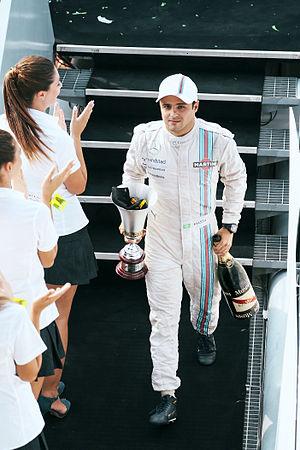
Le Grand Prix automobile d'Italie 2014, disputé le 7 septembre 2014 sur le circuit de Monza, est la 910ᵉ épreuve du championnat du monde de Formule 1 courue depuis 1950 où le circuit, situé dans le Parco Reale de Monza, faisait partie des sept pistes utilisées pour cette édition inaugurale. Il s'agit de la soixante-cinquième édition du Grand Prix d'Italie comptant pour le championnat du monde de Formule 1, la soixante-quatrième se tenant à Monza, et de la treizième manche du championnat 2014.
Le championnat du monde de Formule 1 2014, 65ᵉ édition du championnat du monde des pilotes de Formule 1, comporte dix-neuf Grands Prix. Il commence à Melbourne le 16 mars et s'achève à Abou Dabi le 23 novembre. Il est notamment marqué par l'adoption de nouveaux règlements techniques et sportifs : les moteurs V8 atmosphériques des monoplaces sont remplacés par des moteurs V6 turbocompressés à double système de récupération d'énergie ; l'attribution des points est doublée pour la dernière manche du championnat à Abou Dabi ; les pilotes gardent les mêmes numéros d'une saison sur l'autre, sauf le nᵒ 1 attribué au champion du monde ; le Grand Prix d'Autriche fait son retour au calendrier et un nouveau Grand Prix est organisé en Russie, à Sotchi.